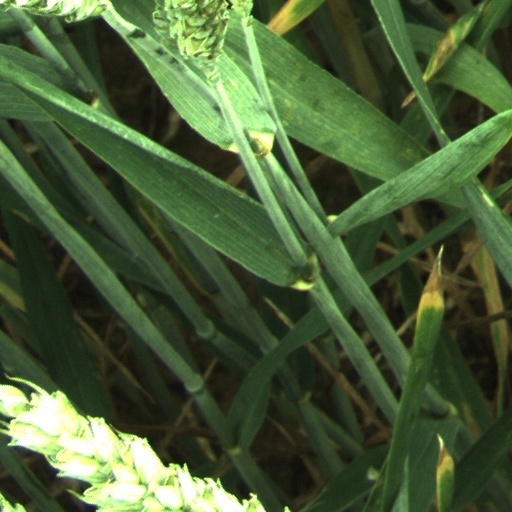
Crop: wheat